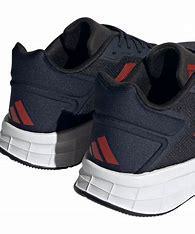
Brand: Adidas
Model: Duramo 10